Answer in natural language. How many Chairs are visible in the scene? Choose between the following options: 0, 5, 4, 6 or 7
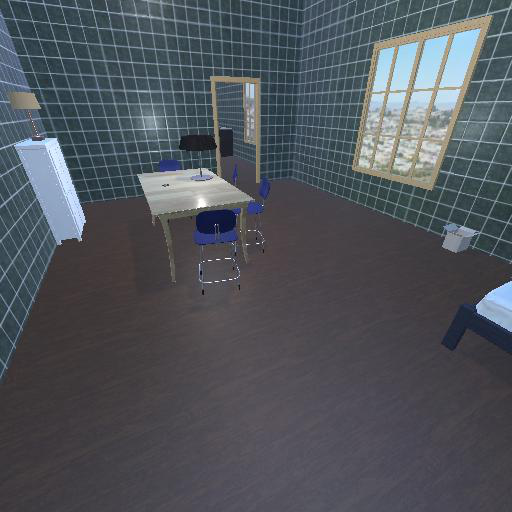
<answer>4</answer>